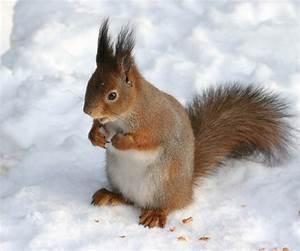
squirrel